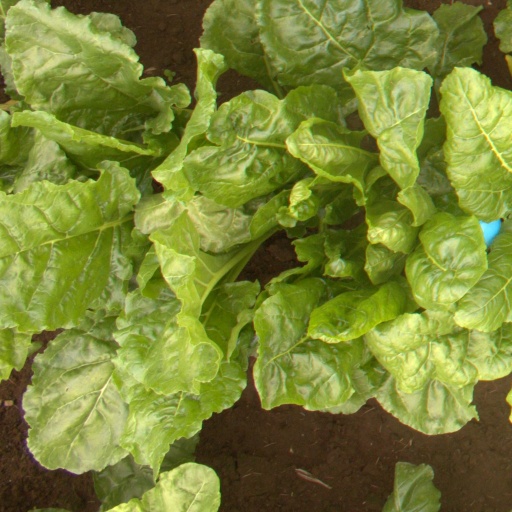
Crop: sugar beet